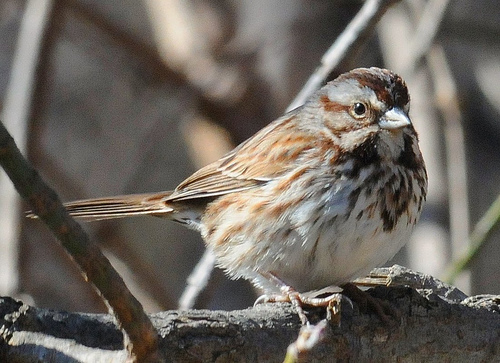
this small bird is white and brown and has a silver beak.
this is a bird with a white breast, brown wings and a striped head.
this bird has a small beak compared to its body size, along with white, reddish brown, and grey feathers covering its entire body.
a small bird with white and brown speckled feathers on its breast and a white belly.
a small bird, short bill, rounded breast and belly and a brown crown.
this bird has wings that are brown with a rotund body
this bird has wings that are brown and has a white be;;y
this particular bird has a belly that is white and gray with brown spots
this small bird has light and dark brown feathers.
a small round bird with white and brown feathers and a silver beak.
Species: Song Sparrow